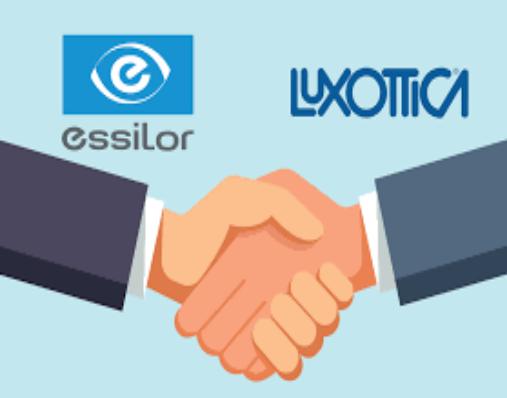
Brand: luxottica
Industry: Necessities